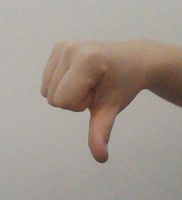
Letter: waw